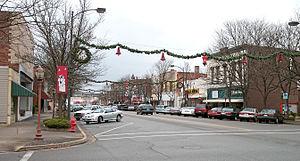
La ville américaine de Dover est située dans le comté de Tuscarawas, dans l’État de l’Ohio. En 2001, sa population s’élevait à 12 210 habitants.